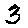
Label: 3